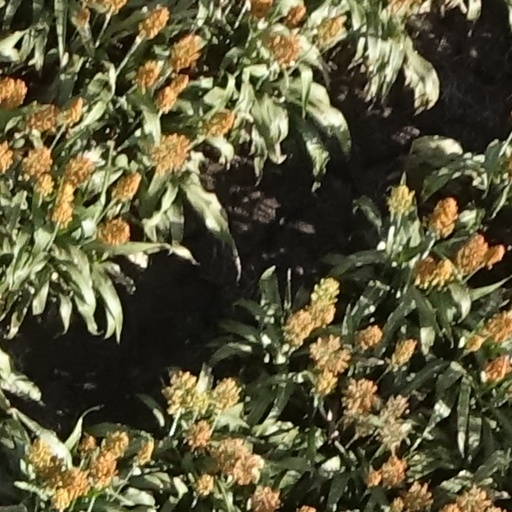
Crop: sorghum